Alan Khazei

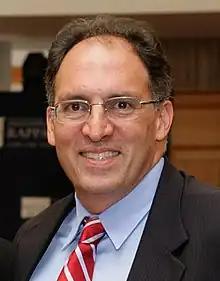

Alan Khazei (born May 28, 1961) is an American social entrepreneur. He served as chief executive officer of City Year, an AmeriCorps national service program he co-founded with Michael Brown, his friend and roommate at Harvard College and Harvard Law School.